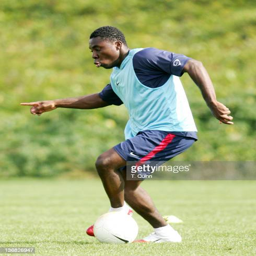
football player at the team training session